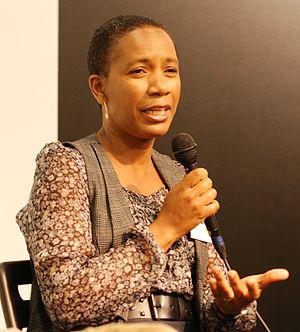
Irene Sabatini, née en 1967 dans le sud-ouest du Zimbabwe, est une auteure helvético-zimbabwéenne.